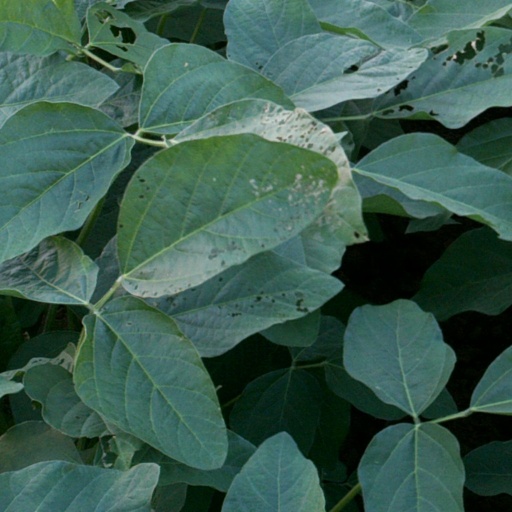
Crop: soybean